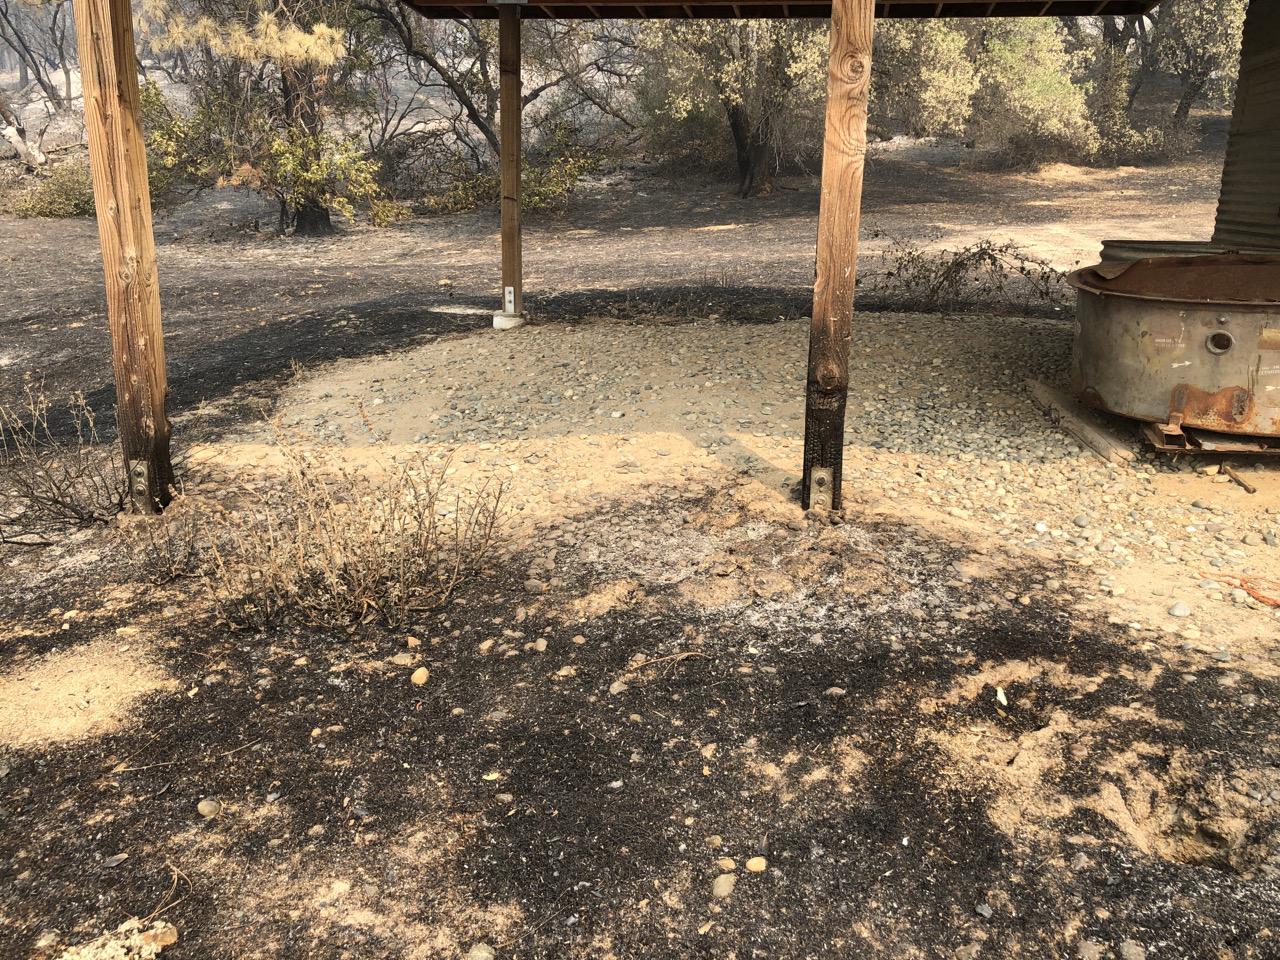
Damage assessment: affected